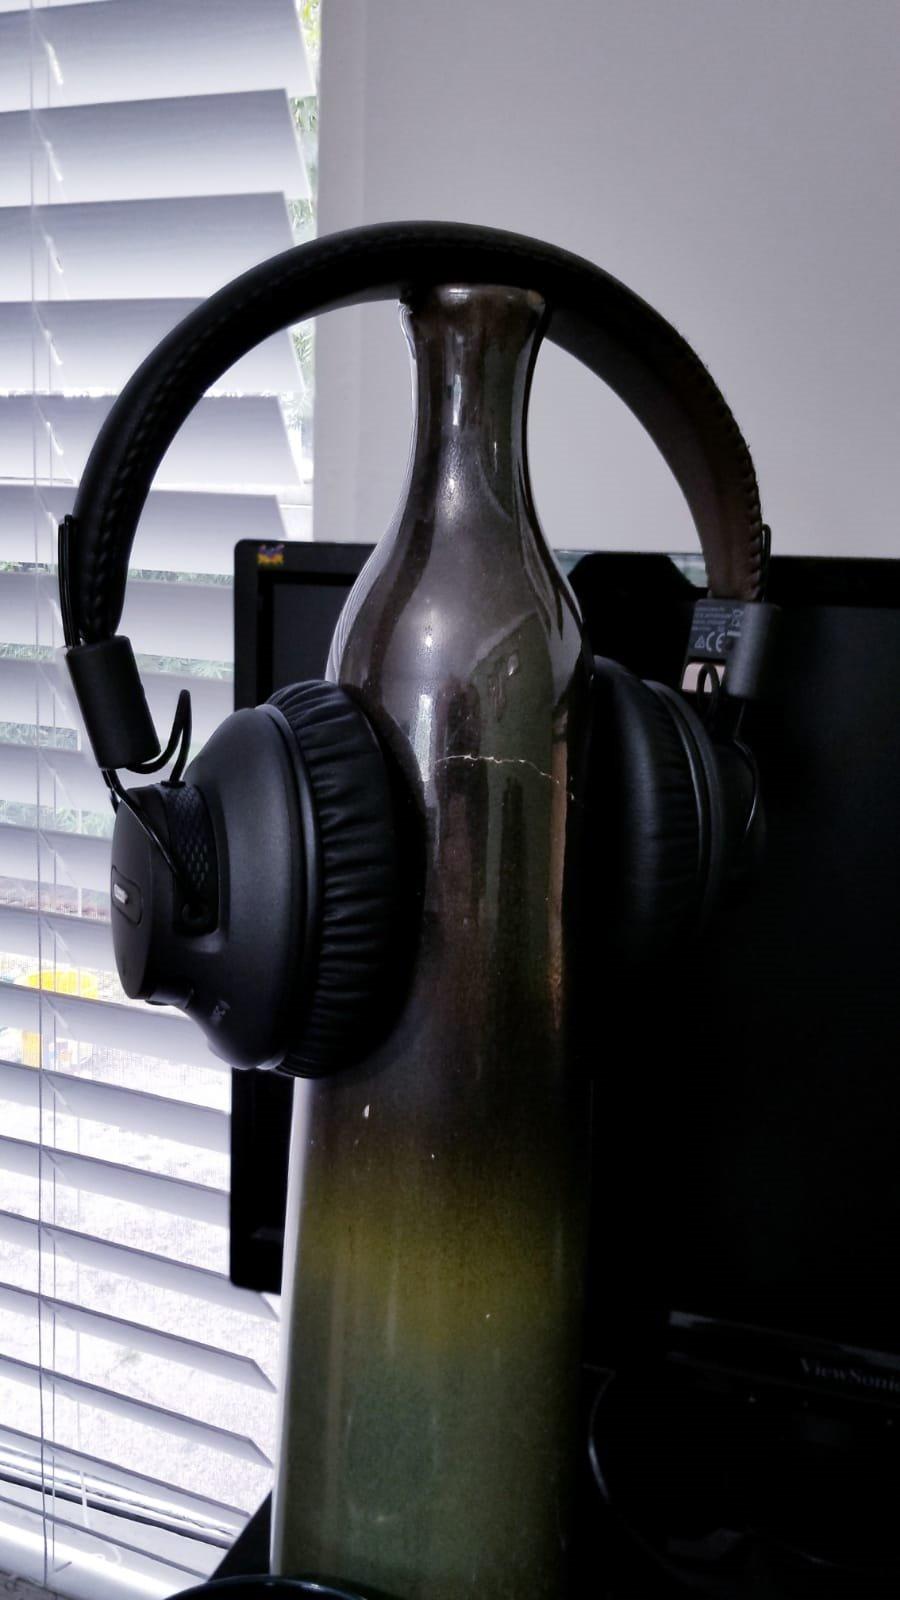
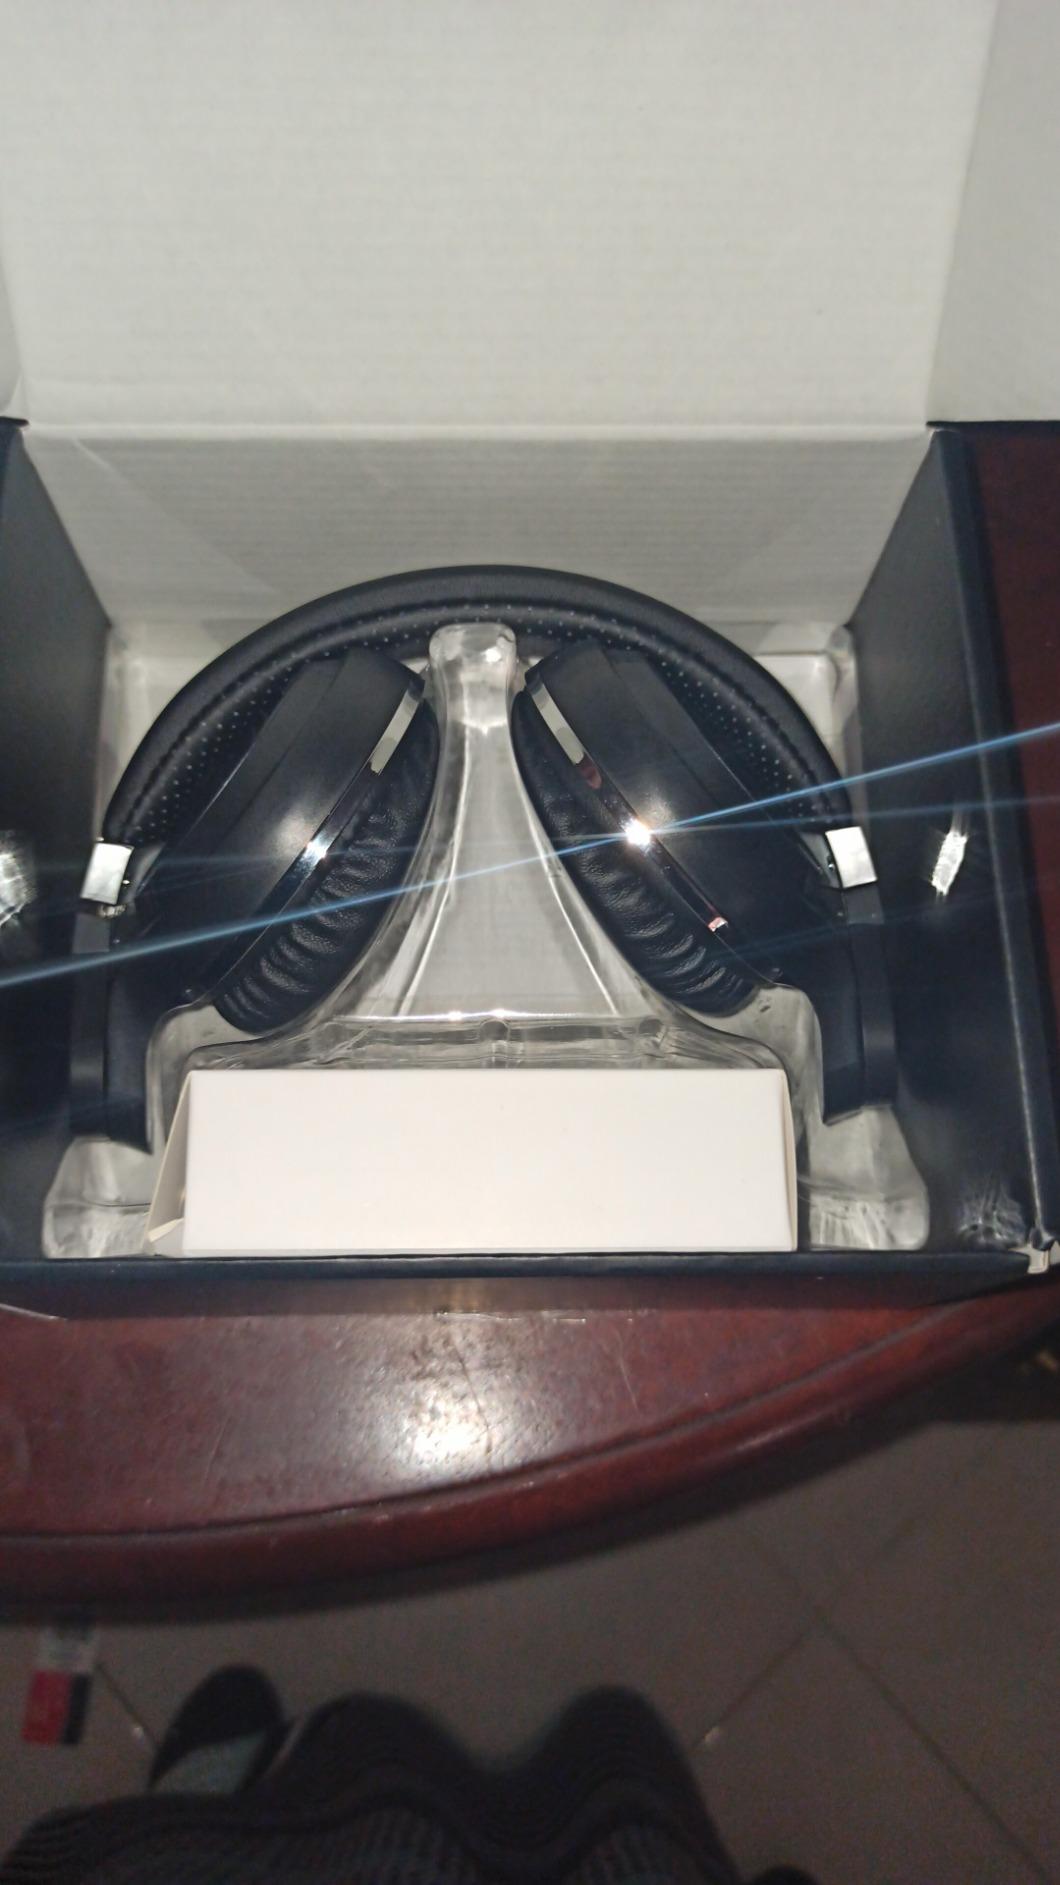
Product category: headphones
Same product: no